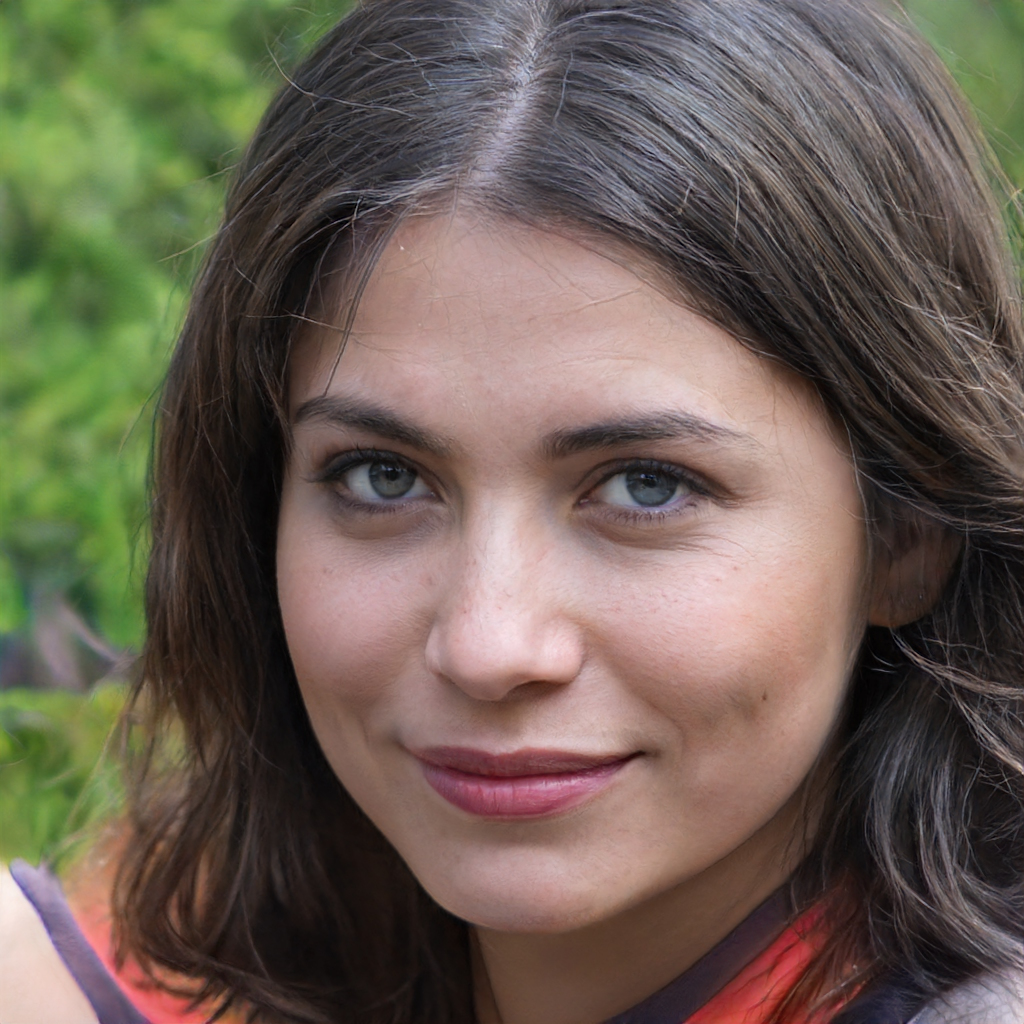
Portrait style: Real Portrait